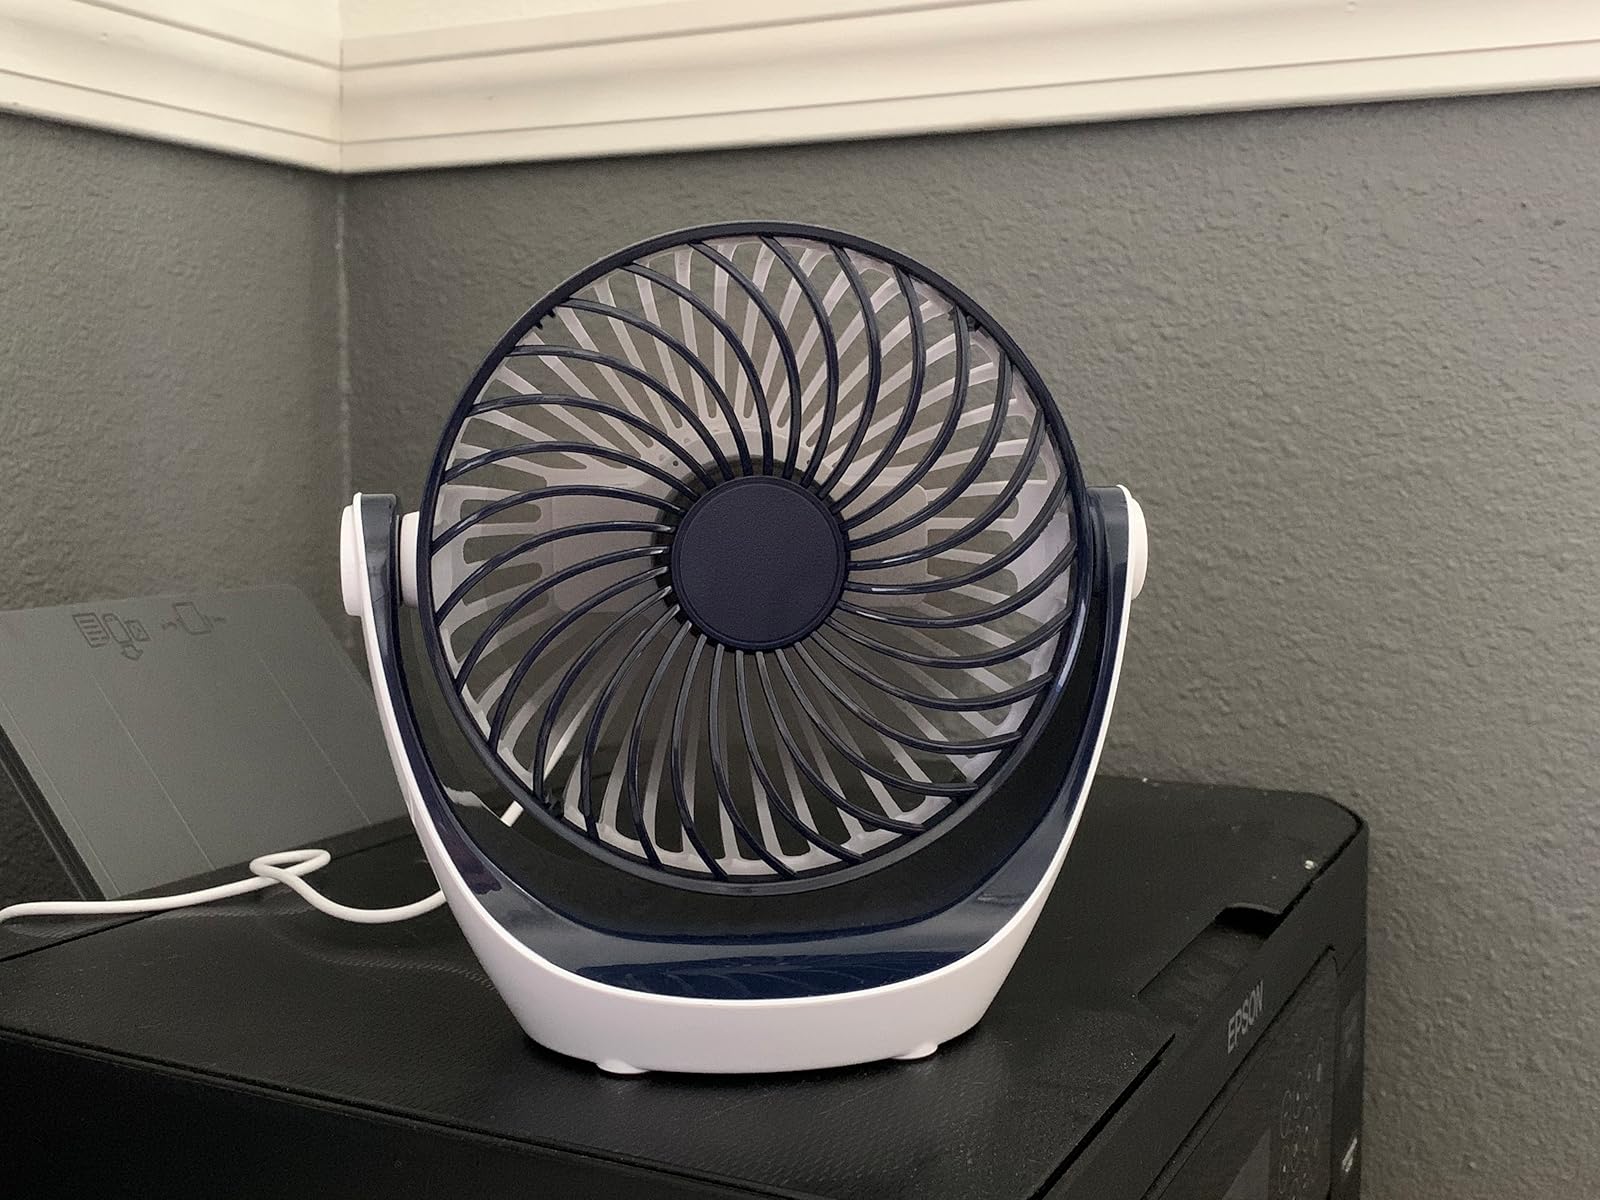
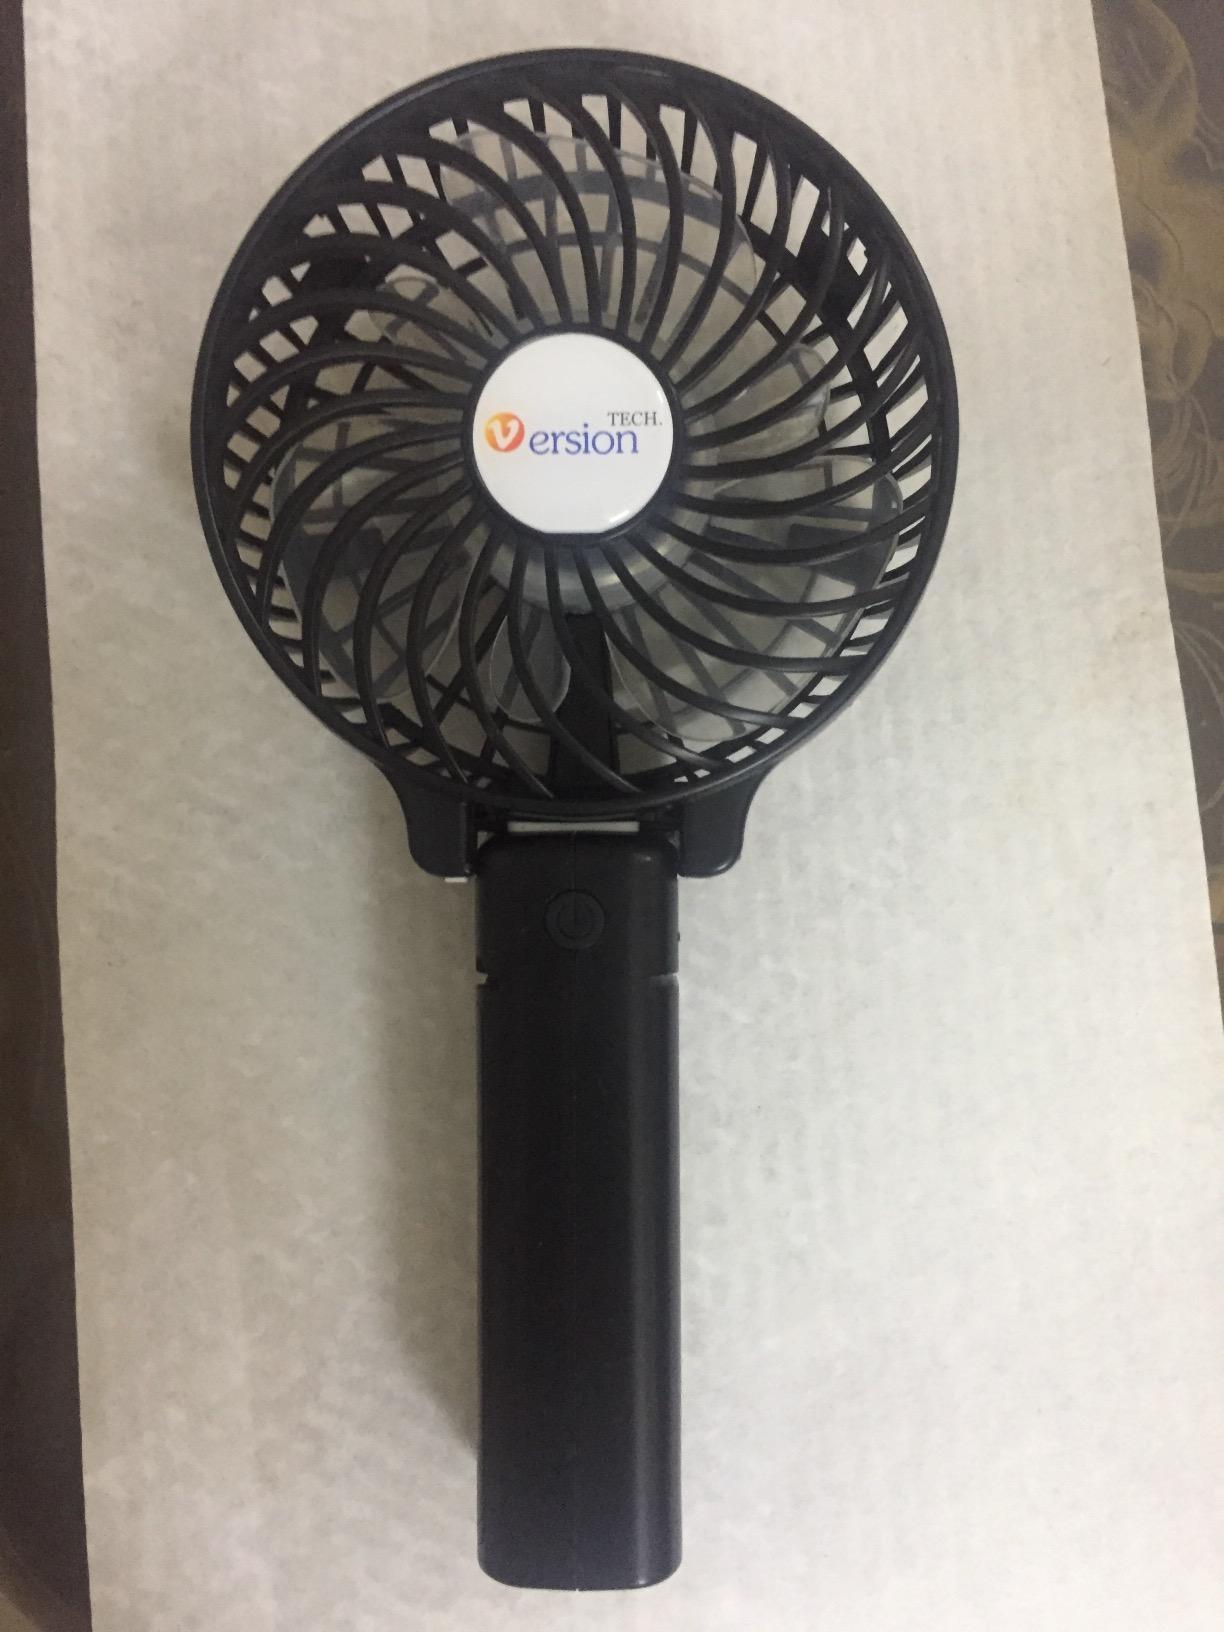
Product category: fan
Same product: no